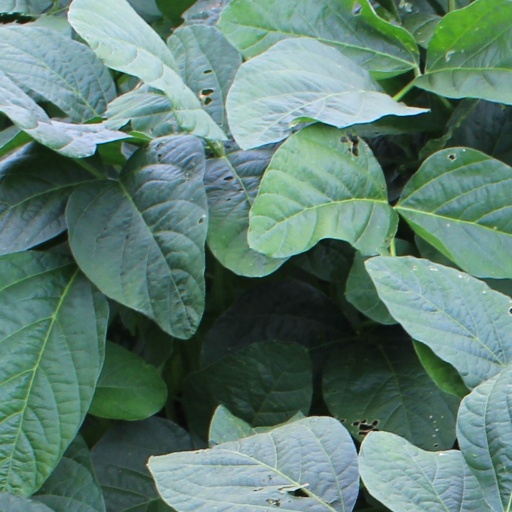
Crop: soybean